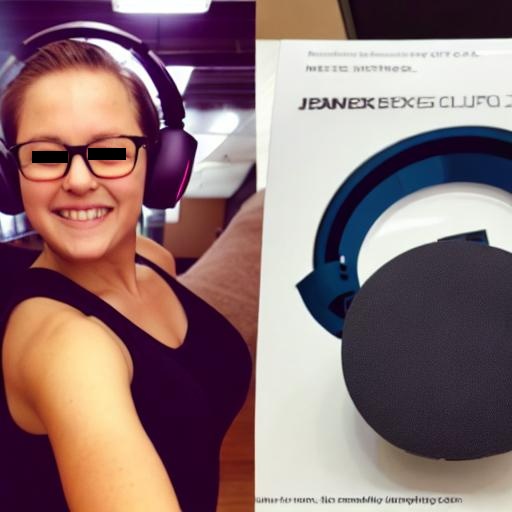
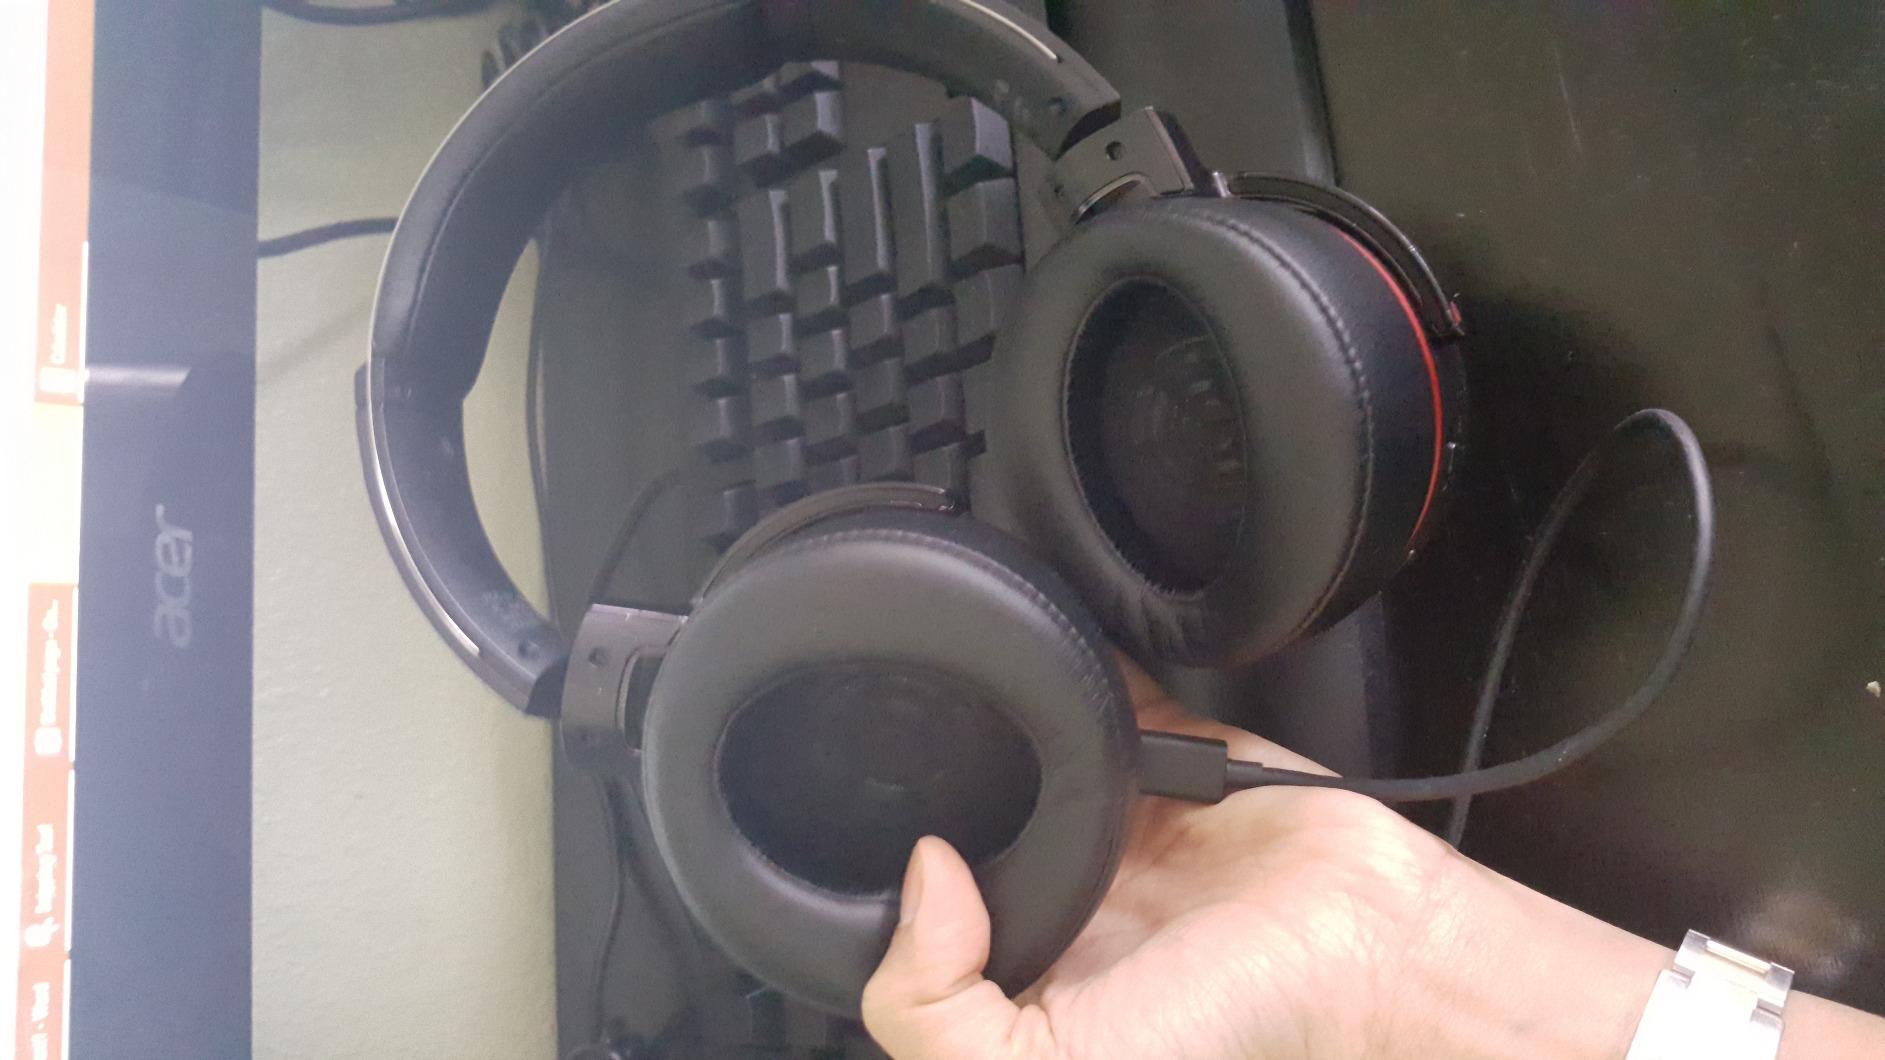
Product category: headphones
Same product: no